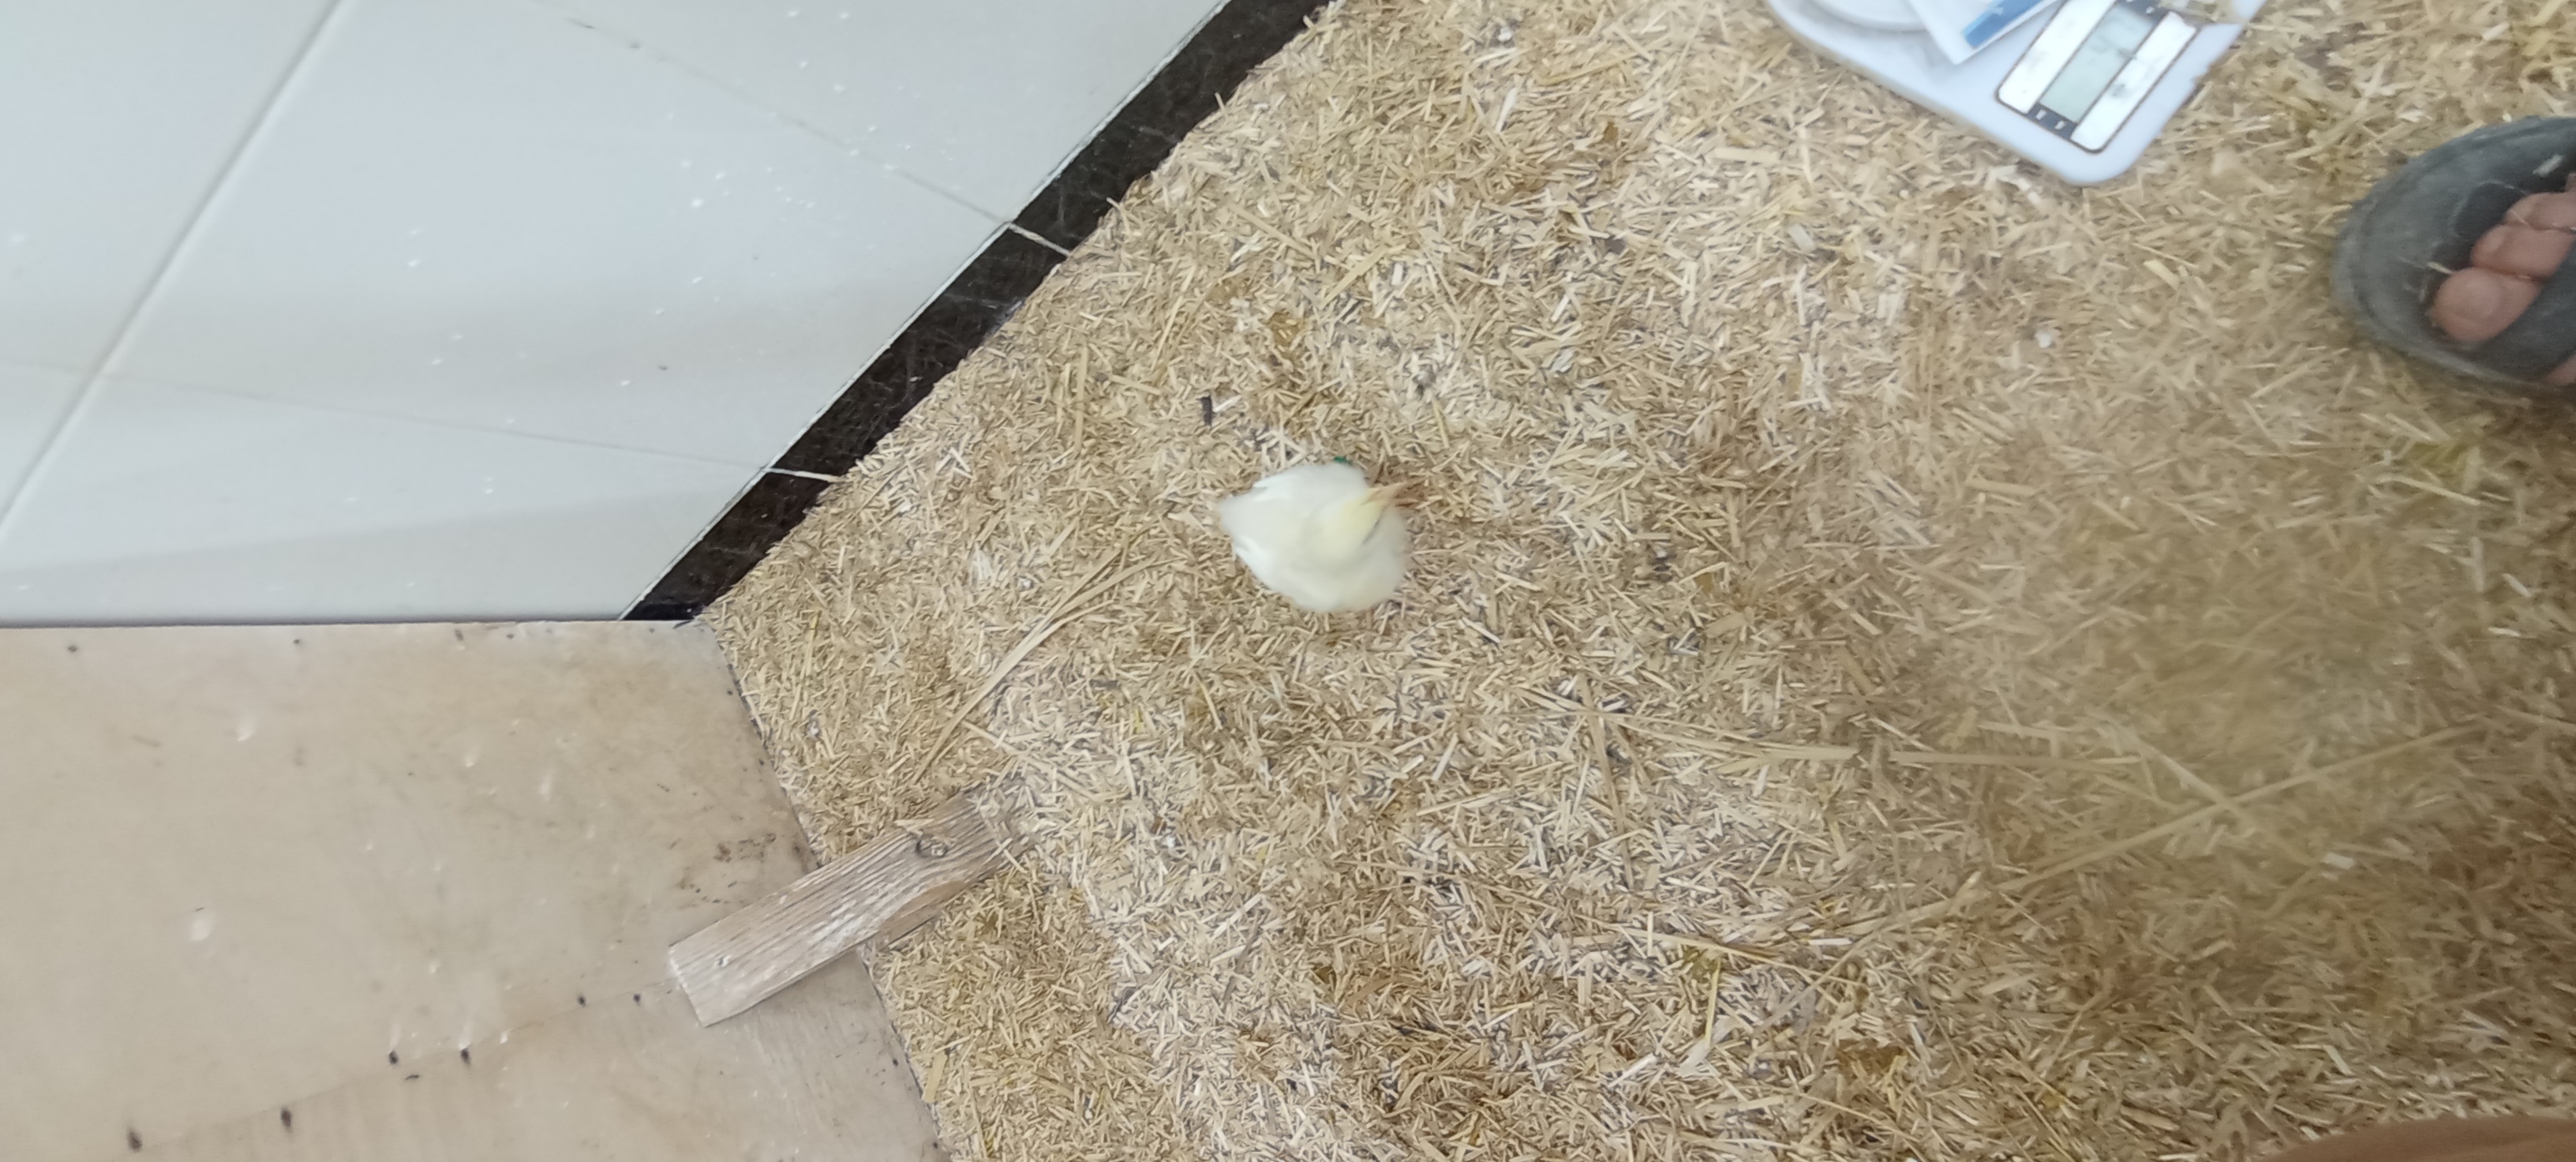
Weight: 191 g